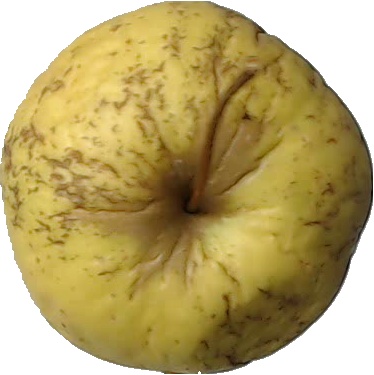
Label: apple_golden_1